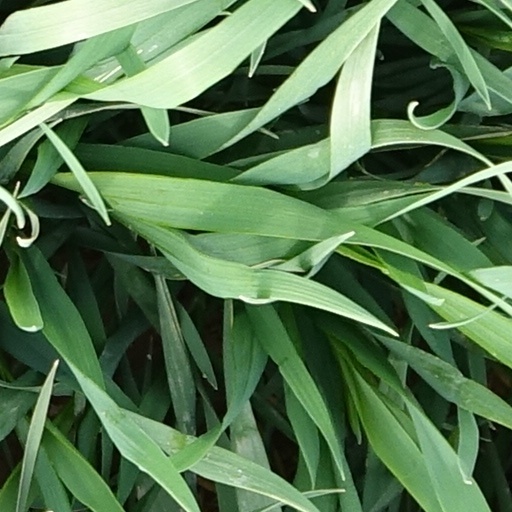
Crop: wheat